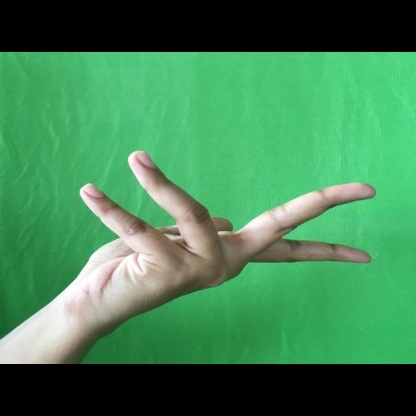
Mudra: Alapadmam